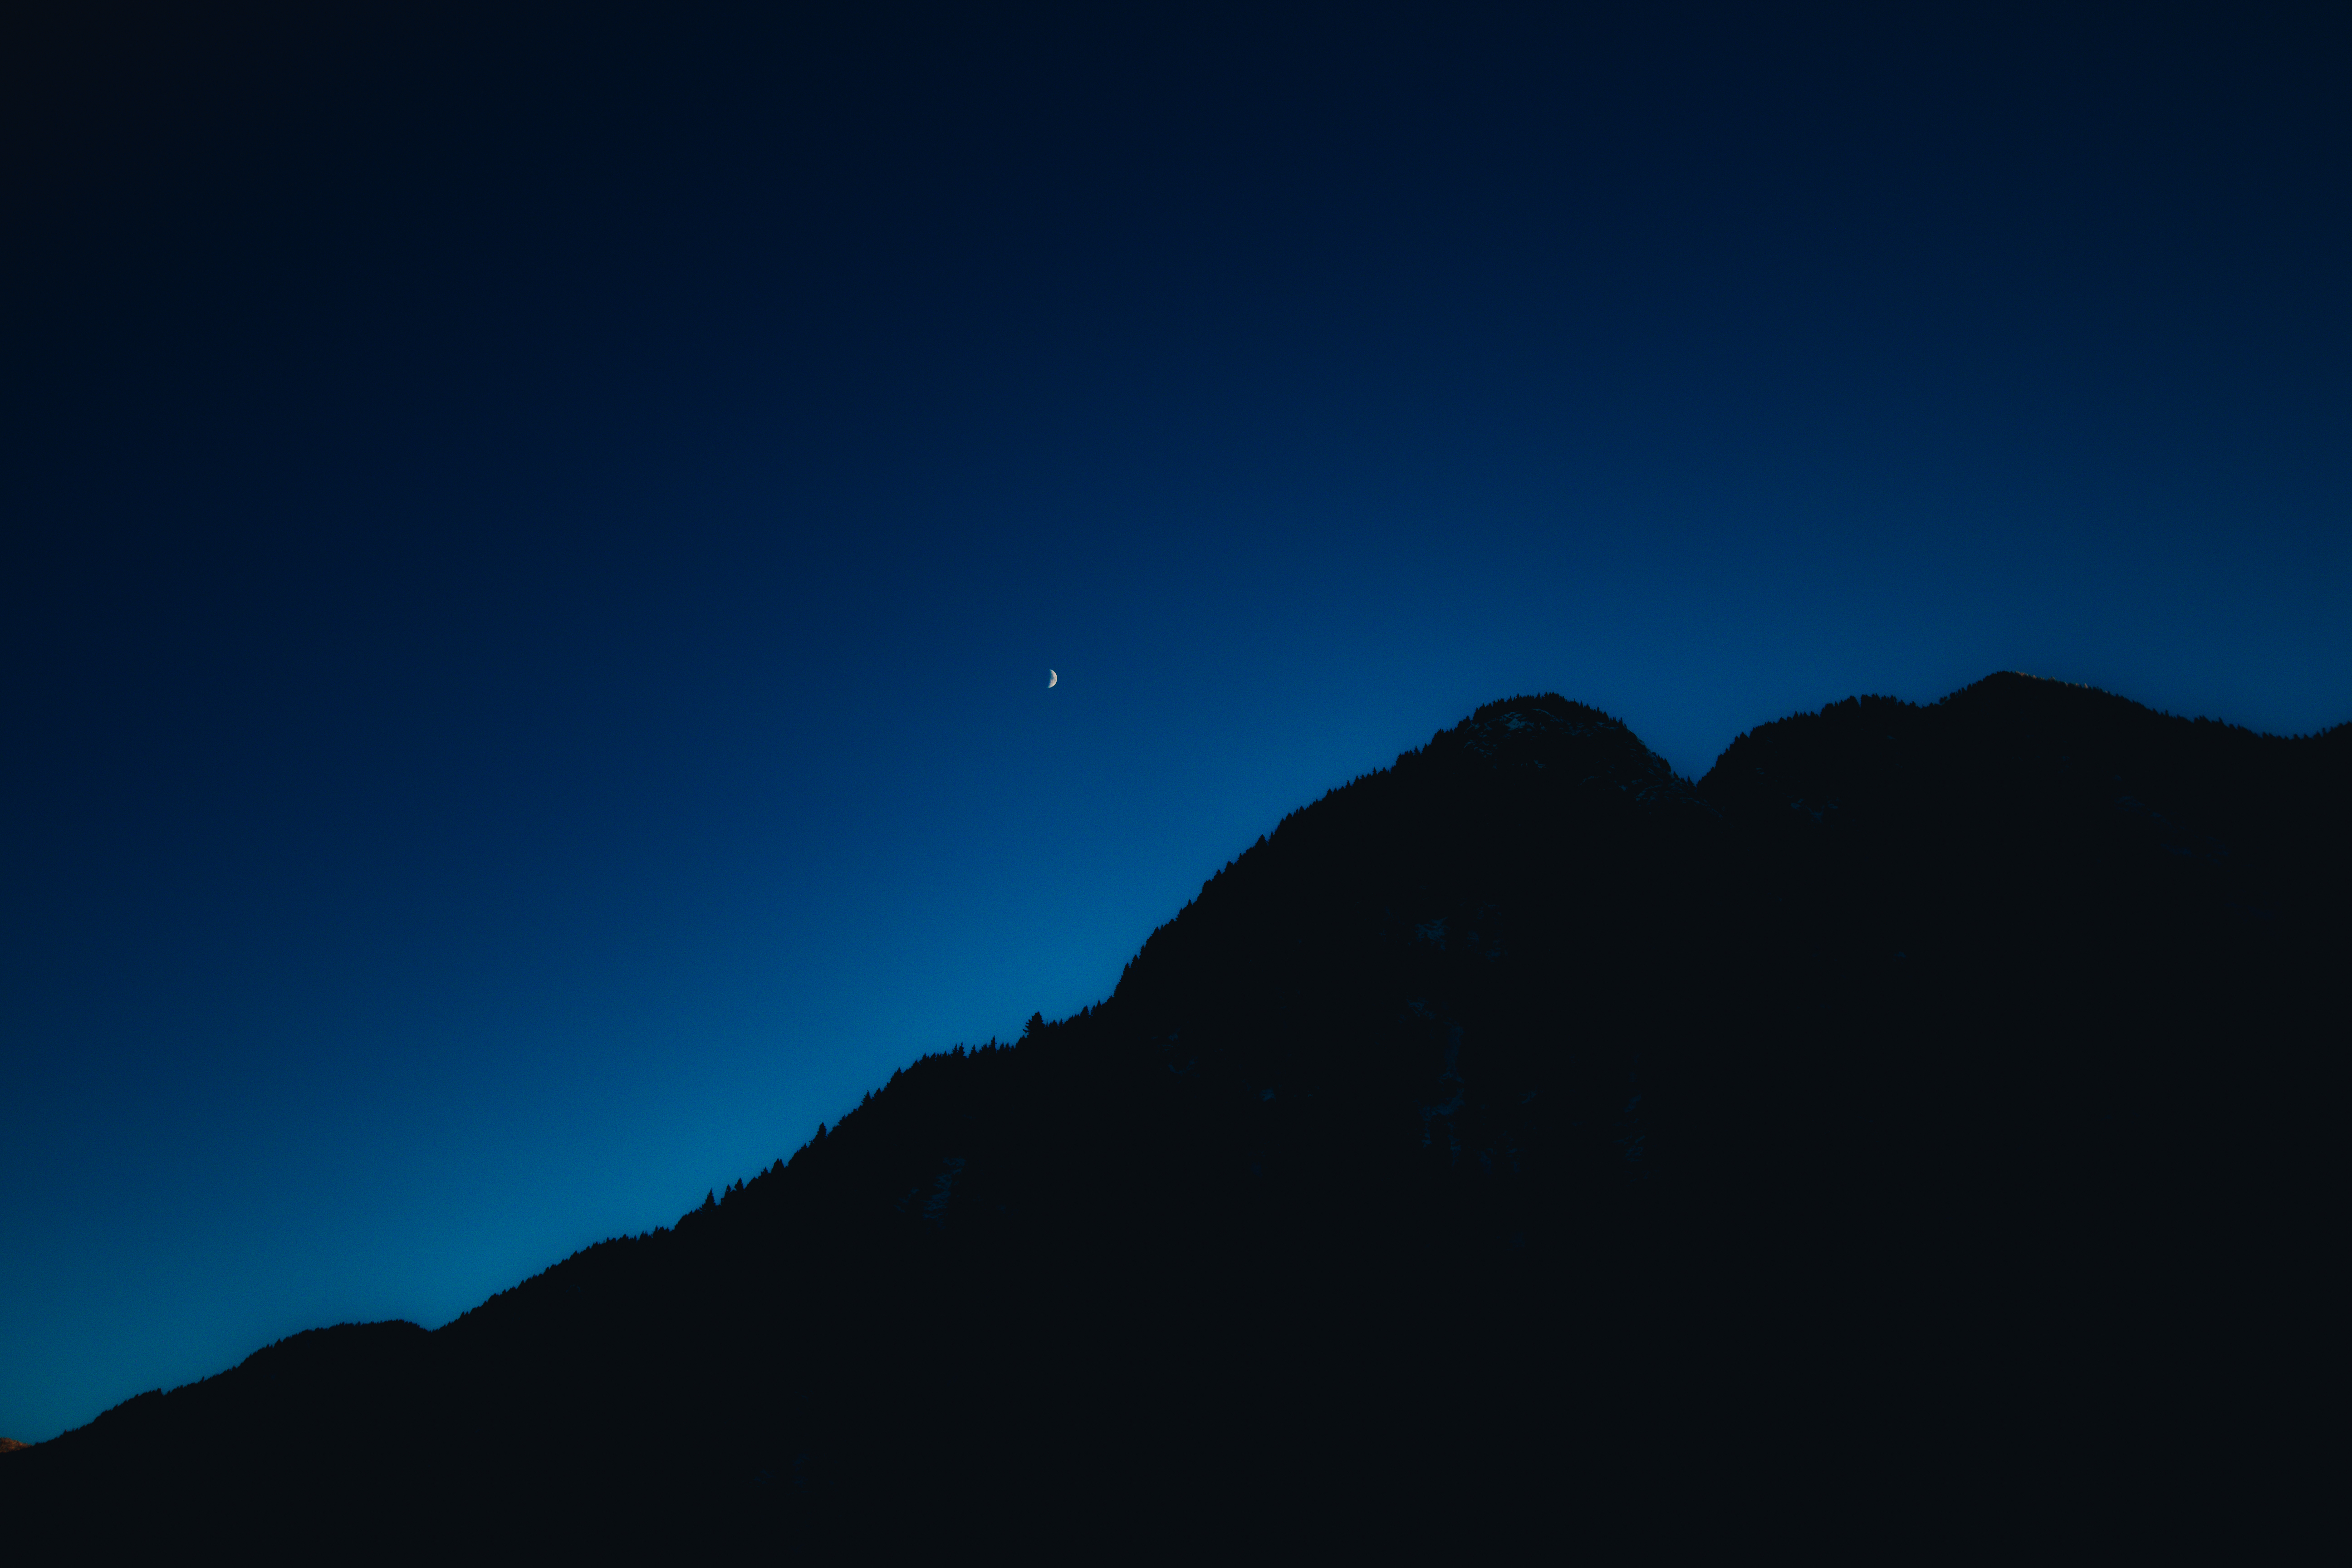
horizon, mountain, light, cloud, sky, night, sunlight, hill, wave, dawn, atmosphere, mountain range, dusk, darkness, moon, moonlight, summit, screenshot, atmospheric phenomenon, atmosphere of earth, mountainous landforms, computer wallpaper